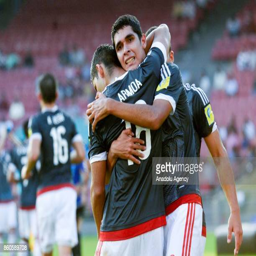
players celebrate a score during the match